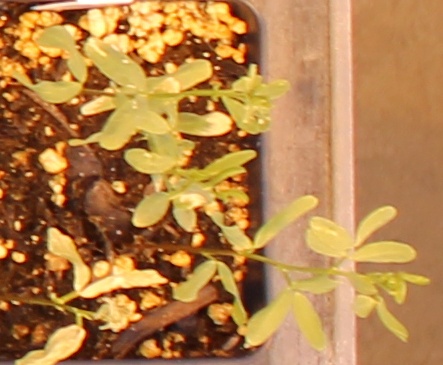
Label: Lentil